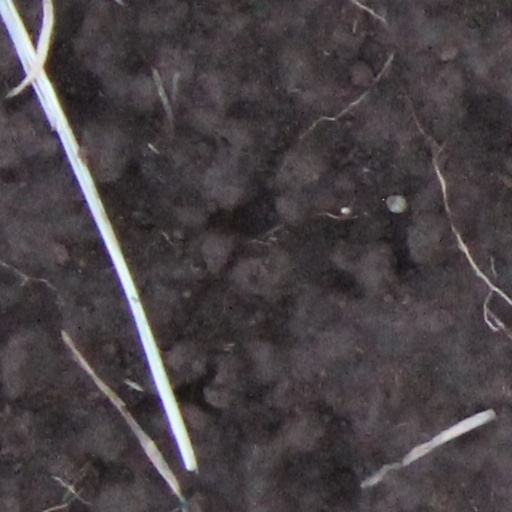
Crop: wheat